Kieran Whittle

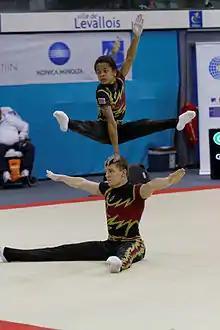
Kieran Whittle (bottom) and Farai Bright-Garamukanwa at the 2014 Acrobatic Gymnastics World Championships.

Kieran Whittle (born 16 July 1994) is a British male acrobatic gymnast. For their first major international competition, Farai Bright-Garamukanwa and Kieran Whittle achieved bronze in the 2014 Acrobatic Gymnastics World Championships.